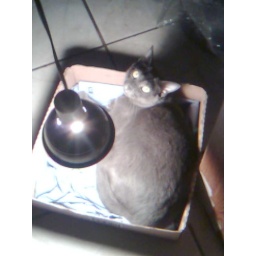
My cat sitting in her box basking under the heatlamp